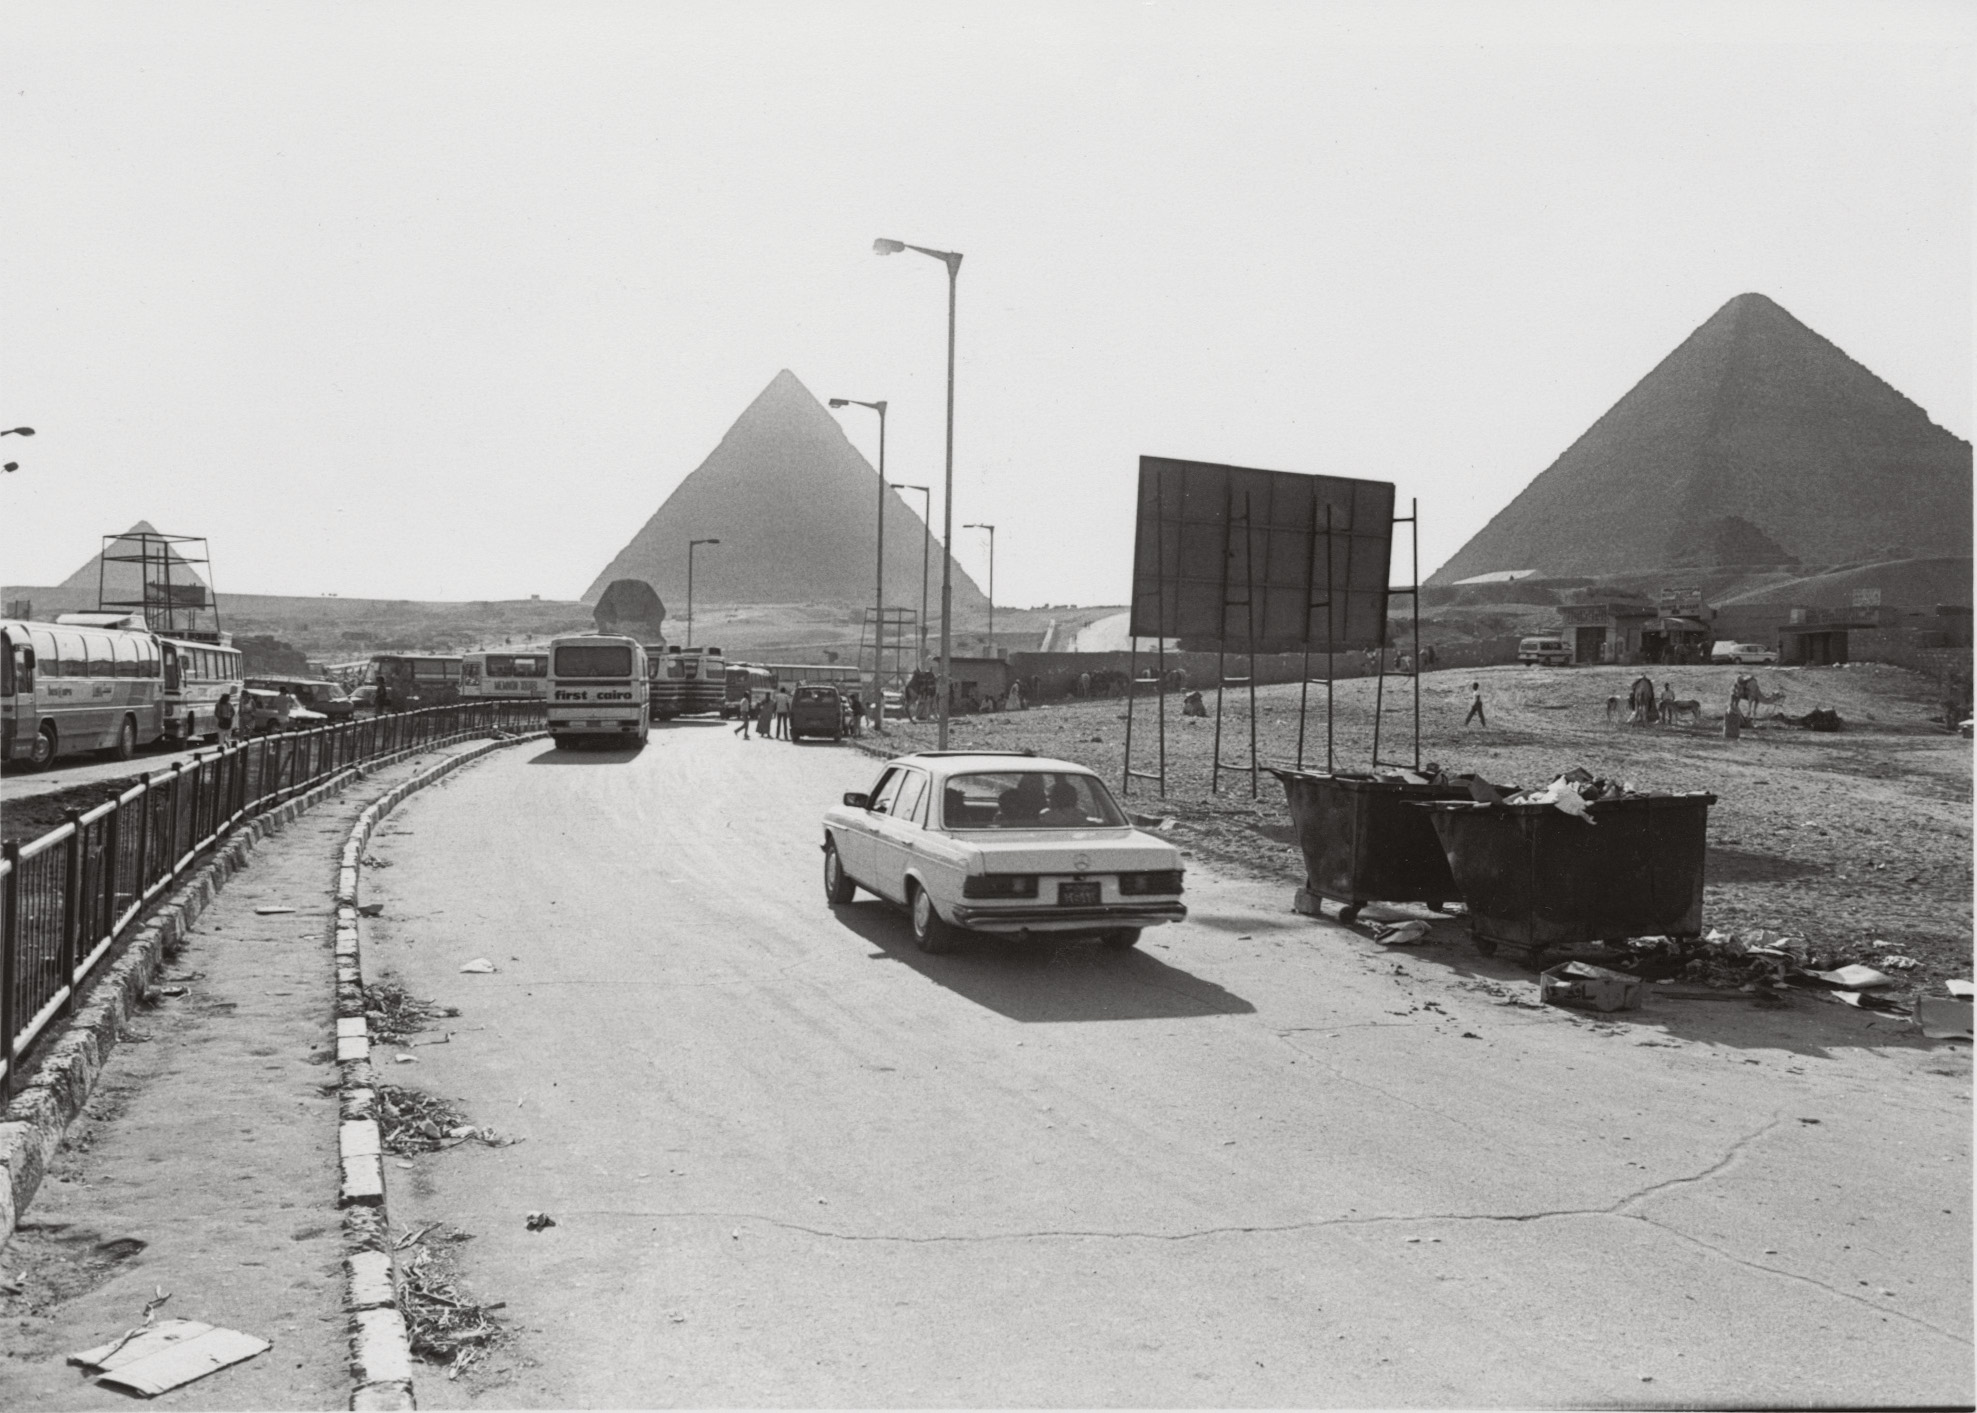
snow, winter, black and white, monument, weather, monochrome, bw, dumpster, scan, archive, kodak, shape, giza, fim, 1987, monochrome photography